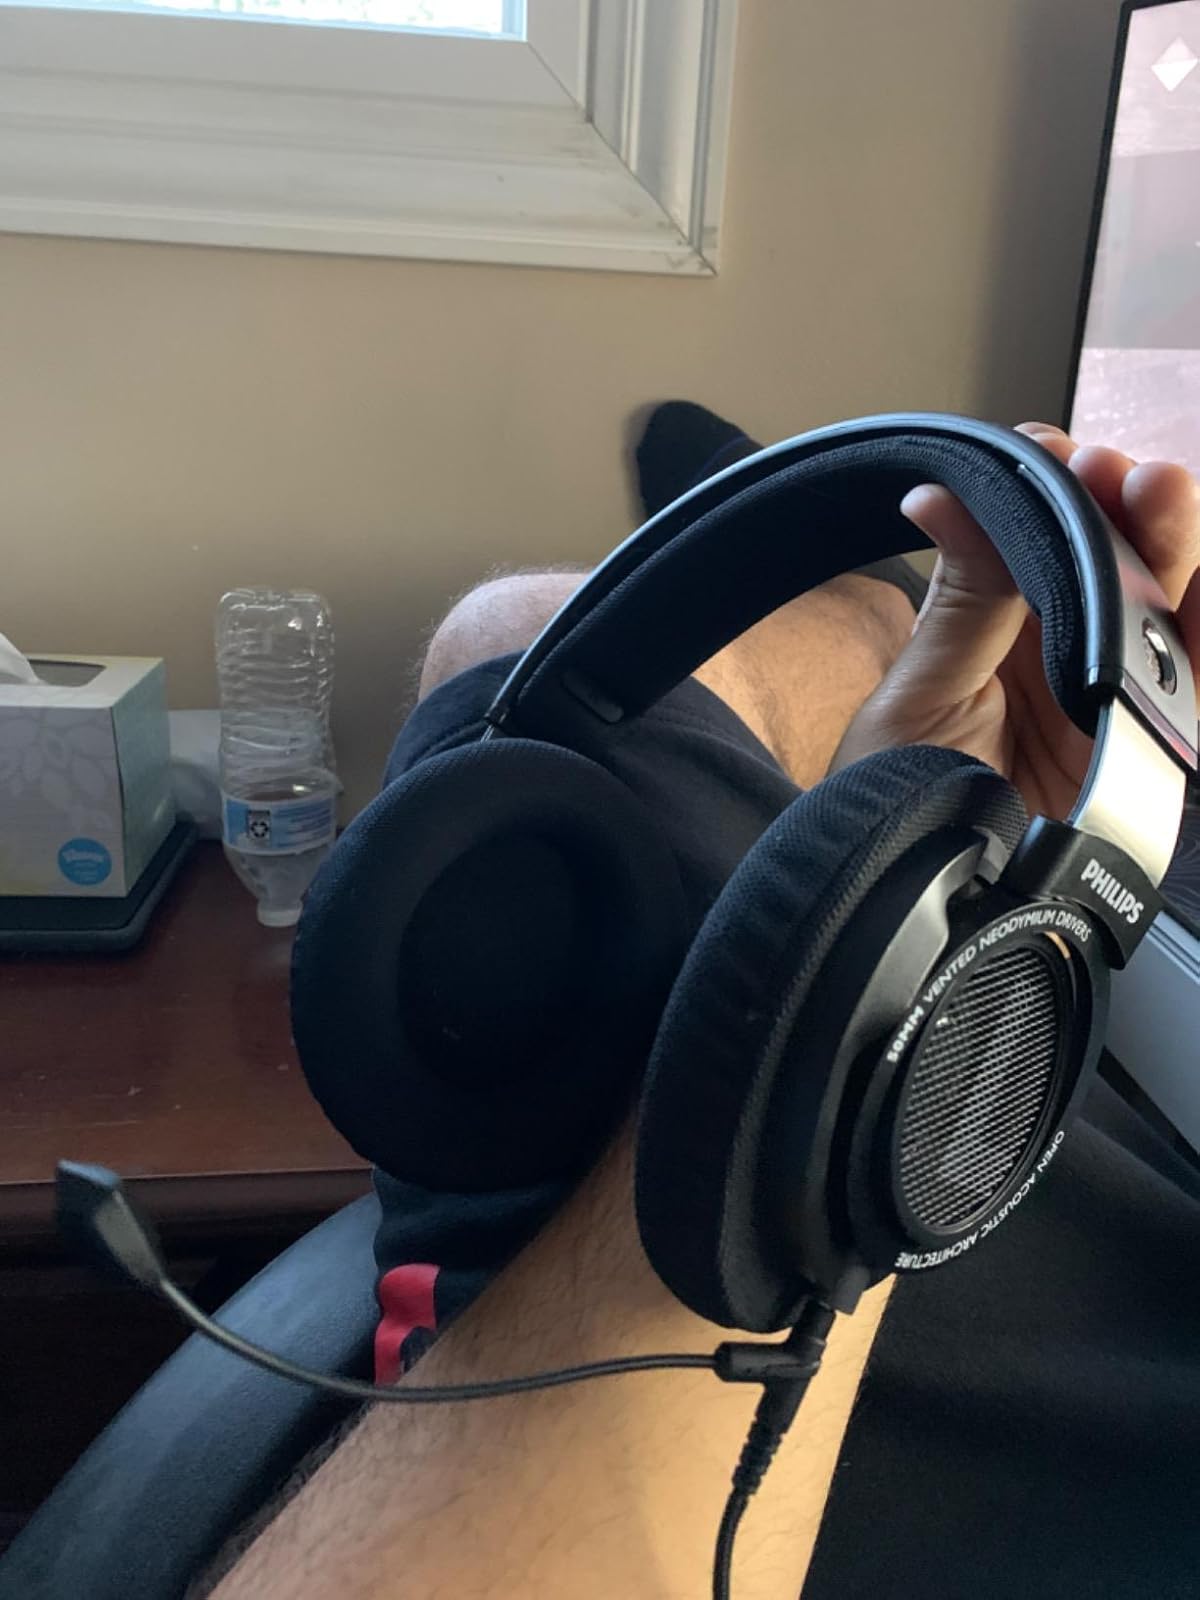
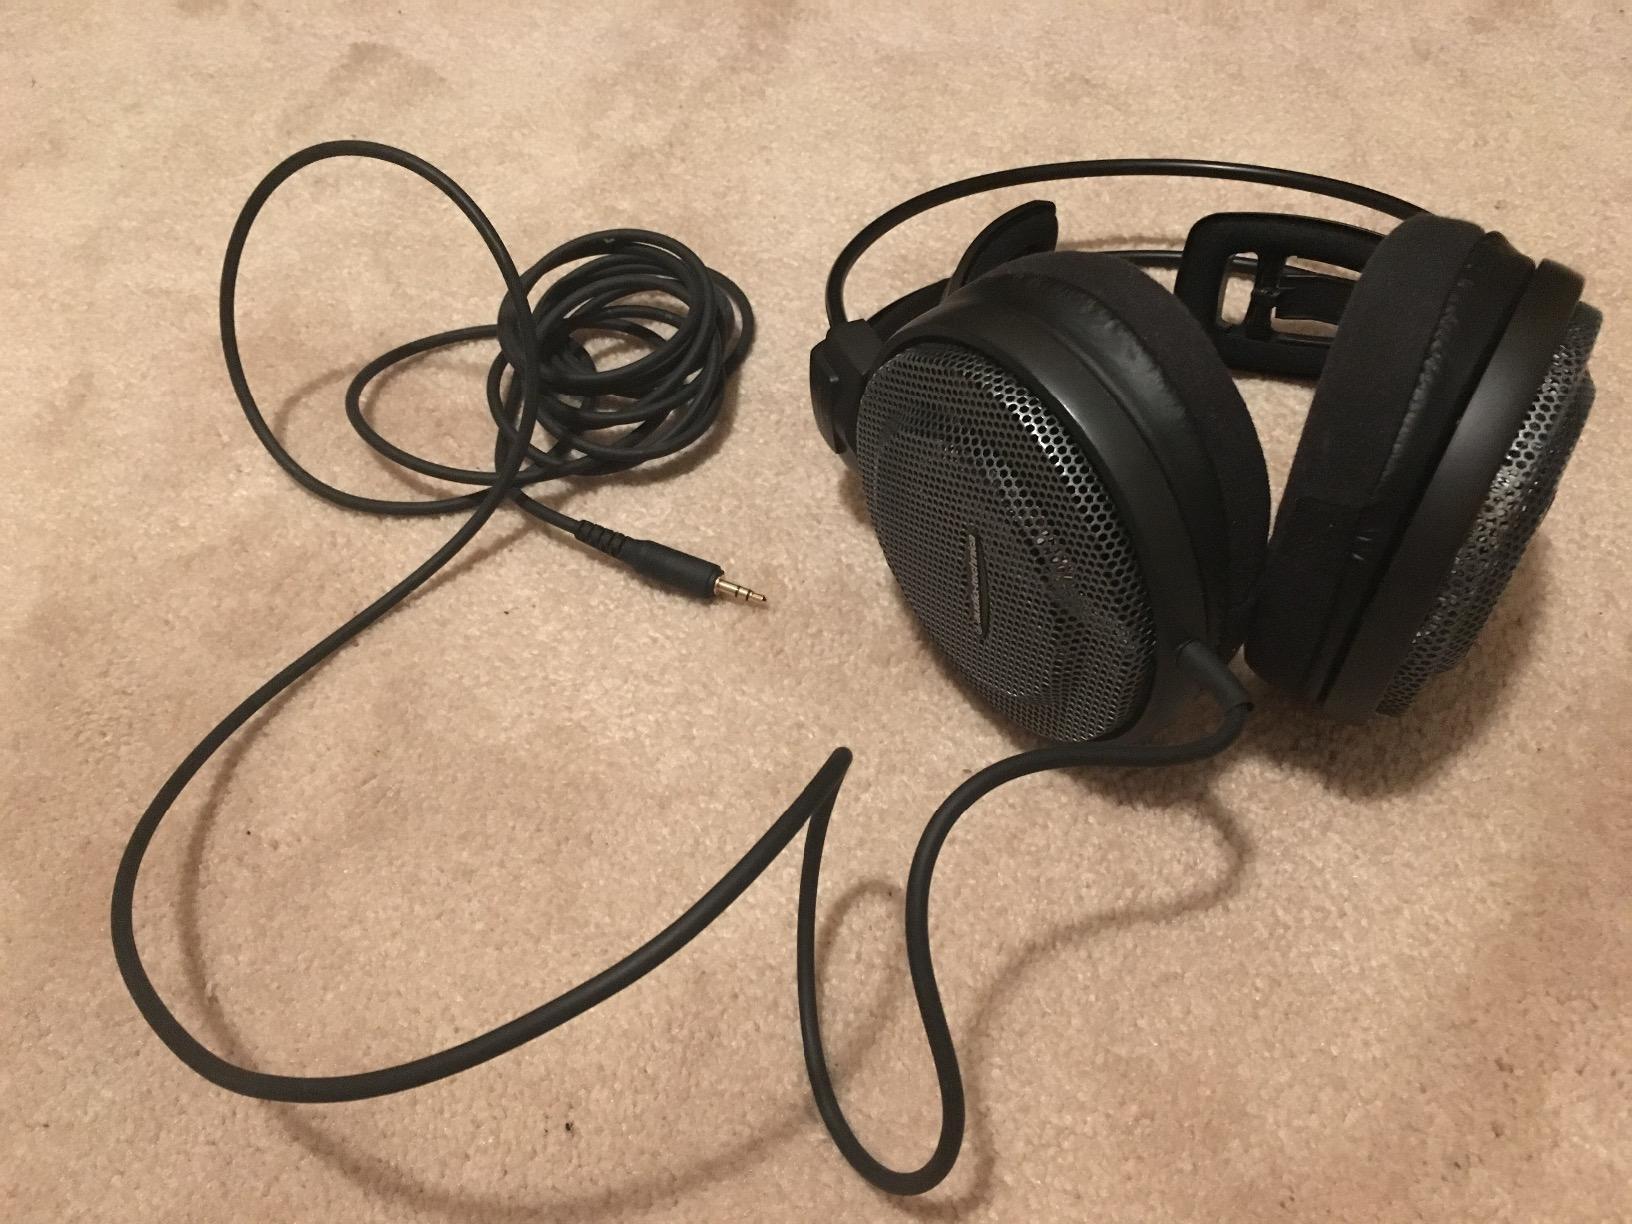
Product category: headphones
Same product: no